Question: Please indicate a possible affordance area of the apple that can be used for eating
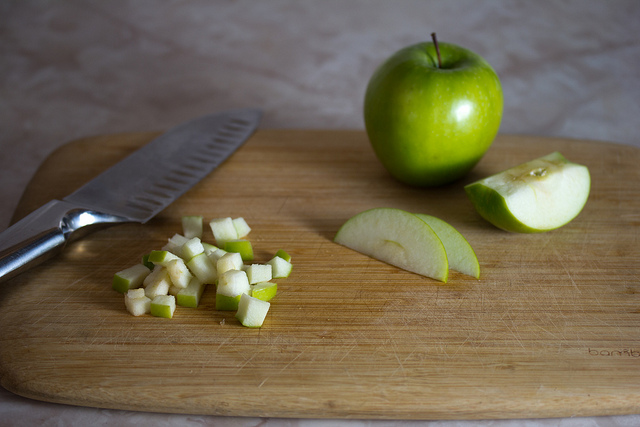
Answer: [123.5, 214, 289.5, 326]